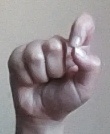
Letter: fa